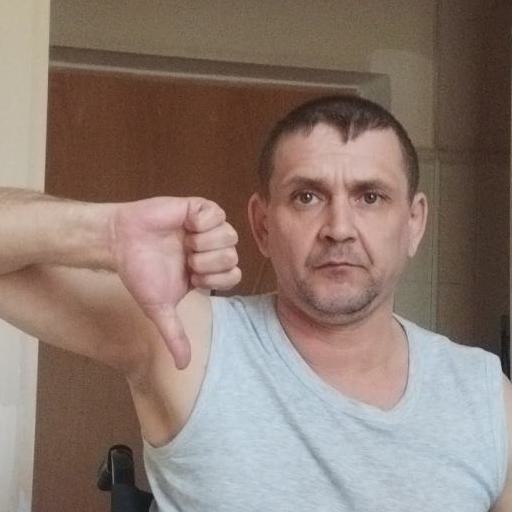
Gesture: dislike